Head-up display

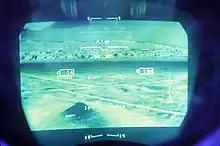
Thermal image viewed through a head-up display

In more advanced systems, such as the US Federal Aviation Administration (FAA)-labeled 'Enhanced Flight Vision System', a real-world visual image can be overlaid onto the combiner. Typically an infrared camera (either single or multi-band) is installed in the nose of the aircraft to display a conformed image to the pilot. "EVS Enhanced Vision System" is an industry-accepted term which the FAA decided not to use because "the FAA believes [it] could be confused with the system definition and operational concept found in 91.175(l) and (m)" In one EVS installation, the camera is actually installed at the top of the vertical stabilizer rather than "as close as practical to the pilots eye position". When used with a HUD however, the camera must be mounted as close as possible to the pilots eye point as the image is expected to "overlay" the real world as the pilot looks through the combiner.